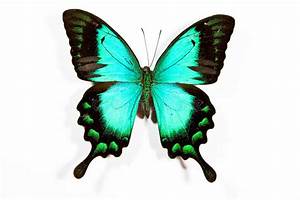
Label: butterfly